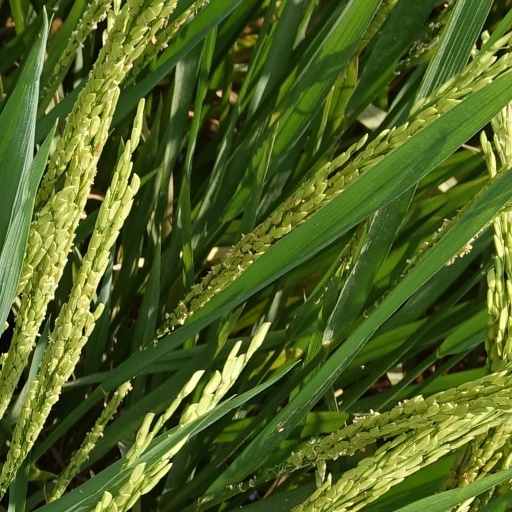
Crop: rice